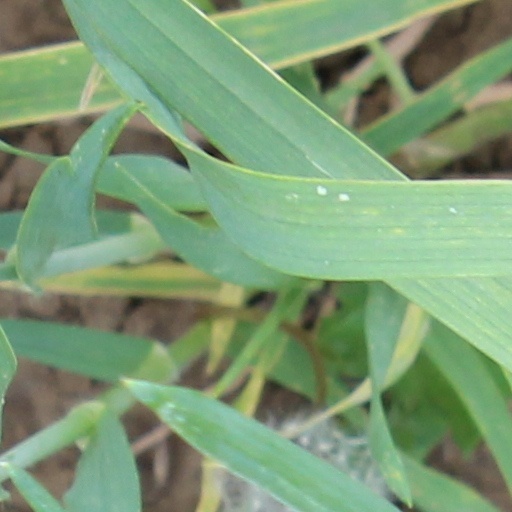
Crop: wheat